Battle of Megiddo (15th century BC)

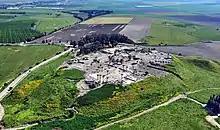
Aerial view of Tel Megiddo

The Battle of Megiddo (fought 15th century BC) was fought between Egyptian forces under the command of Pharaoh Thutmose III and a large rebellious coalition of Canaanite vassal states led by the king of Kadesh. It is the first battle to have been recorded in what is accepted as relatively reliable detail. Megiddo is also the first recorded use of the composite bow and the first body count. All details of the battle come from Egyptian sources—primarily the hieroglyphic writings on the Hall of Annals in the Temple of Amun-Re at Karnak, Thebes (now Luxor), by the military scribe Tjaneni.